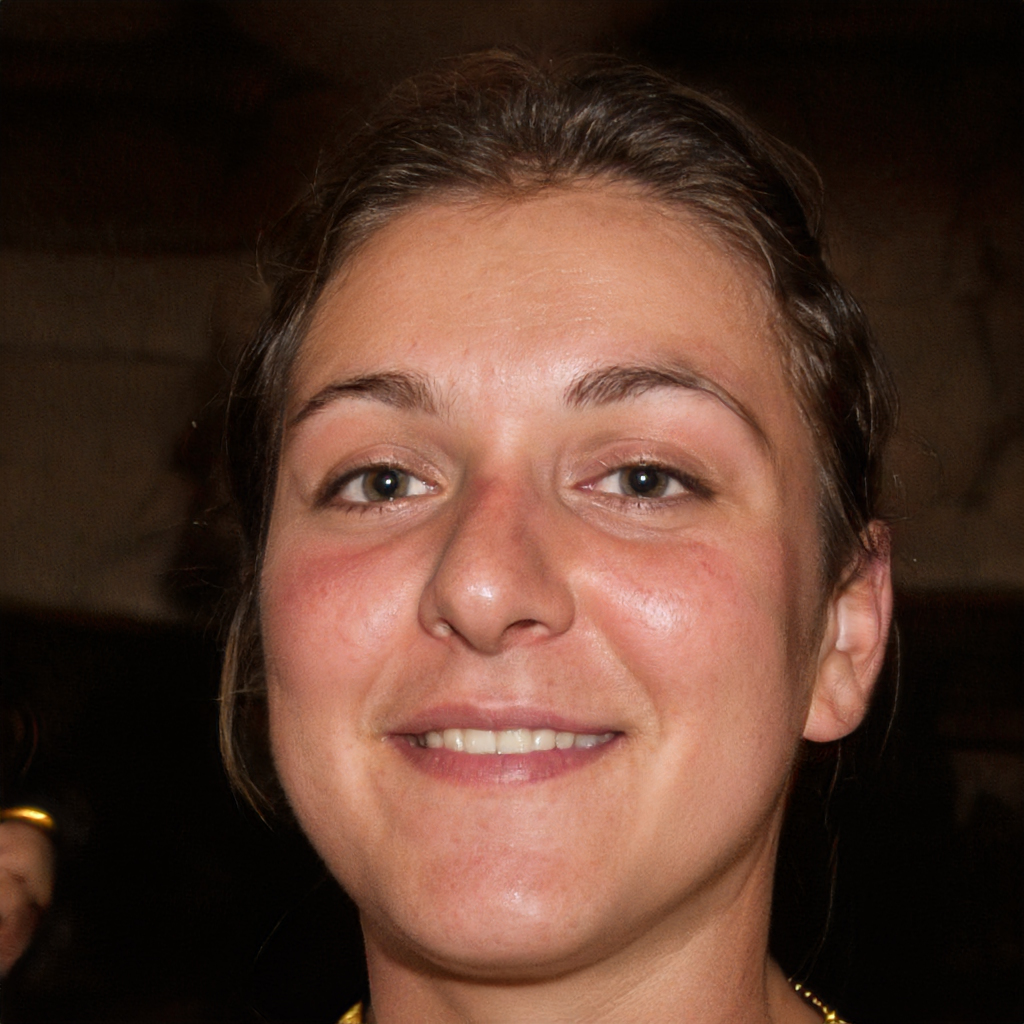
Label: Colored